Grace Kelly

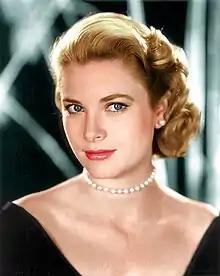
Kelly in 1953

Grace Patricia Kelly (November 12, 1929 – September 14, 1982), also known as Grace of Monaco, was an American actress and Princess of Monaco as the wife of Prince Rainier III from their marriage on April 18, 1956, until her death in 1982. Prior to her marriage, she achieved stardom in several significant Hollywood films in the early to mid-1950s. She received an Academy Award and three Golden Globe Awards, and was ranked 13th on the American Film Institute's 25 Greatest Female Stars list.